Sporting de Gijón

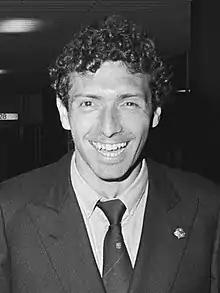
Quini, Sporting's all-time top scorer, was one of the club's best players during their golden years.

In 1970, with the name of "Sporting" recovered, the club would start its consolidation in La Liga despite a relegation to Segunda División in 1975. This year would mean the start of the golden era of the club.